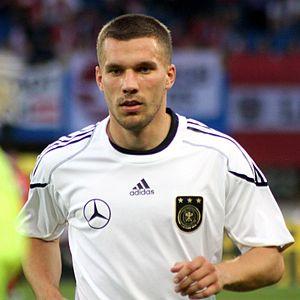
L'immigration en Allemagne est un phénomène démographique qui encadre l'histoire de l'Allemagne depuis les années 1950. Pays de fort dynamisme démographique durant les XVIIIᵉ et XIXᵉ siècles, l'Allemagne ne recourt à l'immigration de masse qu'à partir de la seconde moitié du XXᵉ siècle. Principalement italienne et polonaise, l'immigration est également turque à partir des années 1960. Elle connaît une forte augmentation dans les années 2010.